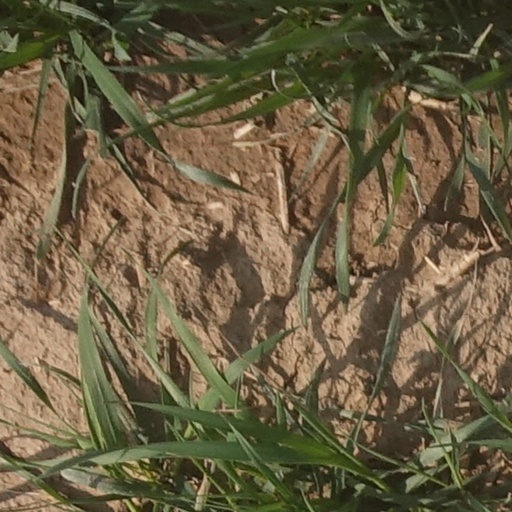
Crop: wheat